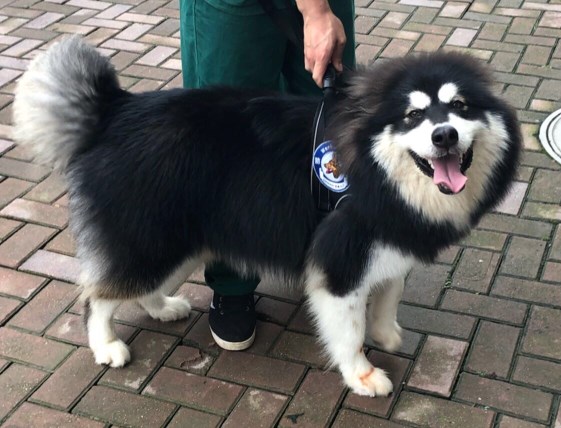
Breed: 1324-n000004-malamute